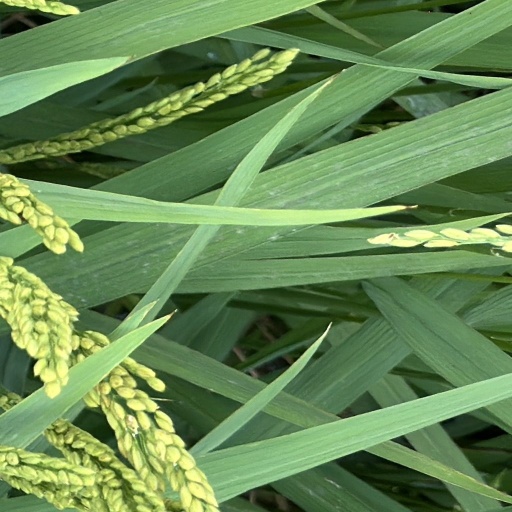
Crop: rice